Jim Rossignol

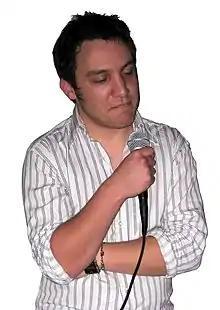

James Michael Rossignol (born July 1978) is a British video game journalist and critic, as well as an author. He has also branched out into games, founding the company Big Robot in 2010.